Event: Nepal Earthquake
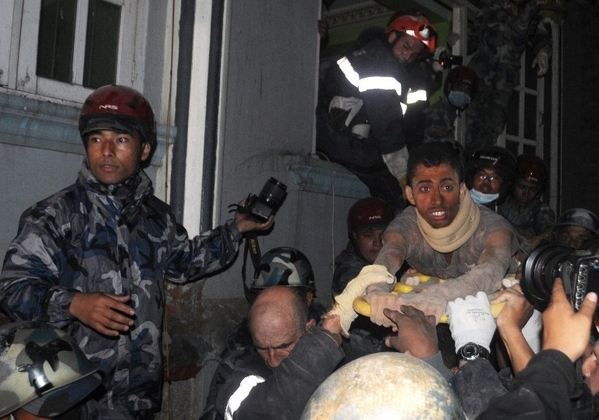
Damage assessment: damage